Julius Nyerere

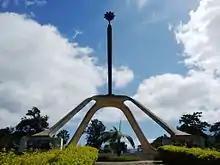
The Arusha Declaration Monument, later erected to memorialise Nyerere's declaration

Following the Zanzibari Revolution, Abeid Karume declared himself president of a one-party state and began redistributing Arab-owned land among black African peasants. Hundreds of Arabs and Indians left, as did most of the island's British community. Western powers were reluctant to recognise Karume's government, whereas the Soviet Union, Eastern Bloc, and People's Republic of China quickly did so and offered the country aid. Nyerere was angry at this Western response as well as the wider Western failure to appreciate why black Zanzibaris had revolted in the first place.